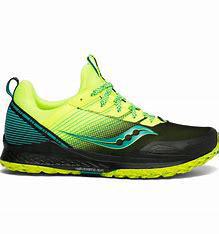
Brand: Saucony
Model: 100